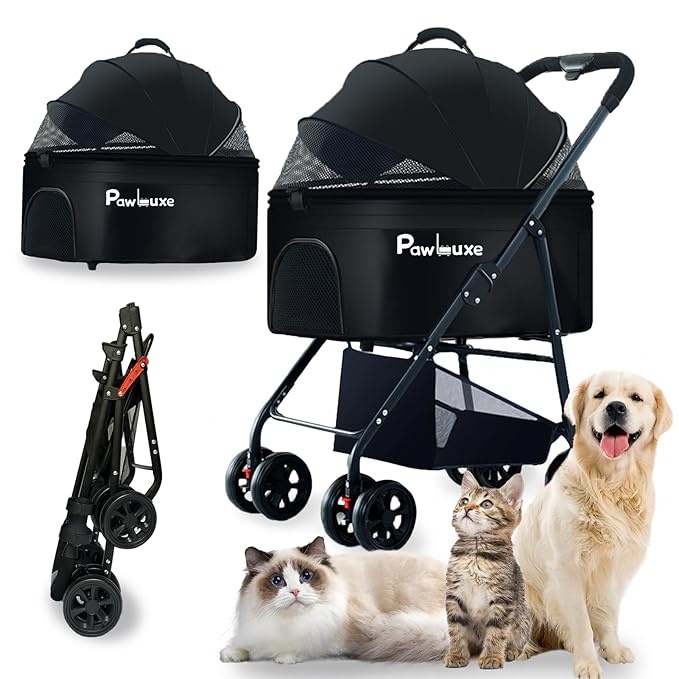
4 Wheels Pet Stroller 4 in 1 Pet Stroller with Detachable Carrier for Small & Medium Dogs Cats up to 55 lbs Easy-Folding Travel Dog Wagon with Car Seat Breathable Mesh,Black
About This oxford fabric PawLuxe high-end pet stroller: Every trip = pampering! 𝟒-𝐢𝐧-𝟏 𝐀𝐥𝐥-𝐢𝐧-𝐎𝐧𝐞 𝐃𝐞𝐬𝐢𝐠𝐧: Airbox + Car Seat + Basket + Mobile Nest, Detachable Design for Easy Change of Scenarios. 𝐋𝐢𝐠𝐡𝐭𝐰𝐞𝐢𝐠𝐡𝐭 𝐚𝐧𝐝 𝐏𝐨𝐫𝐭𝐚𝐛𝐥𝐞: One-touch Folding, Weighing only 10lbs (approx 4.5kg), No Burden on the Go! 【𝐂𝐨𝐦𝐟𝐨𝐫𝐭 𝐂𝐨𝐦𝐩𝐚𝐫𝐭𝐦𝐞𝐧𝐭 𝐟𝐨𝐫 𝐏𝐞𝐭𝐬】: Breathable and shock-absorbing interior cabin, enjoy the first class experience. - Panoramic breathable mesh sunroof: cool ventilation + open view;- Adjustable sunshade: sun and wind protection;- Removable and washable inner cushion: super easy to clean!- 600D wear-resistant Oxford cloth: double the time of use, long-lasting wear-resistant 【𝐒𝐚𝐟𝐞 𝐚𝐧𝐝 𝐬𝐞𝐜𝐮𝐫𝐞】:One-touch brake system for rear wheels, solid parking;- Snap closure, goodbye to the risk of zipper snagging!- Thickened carbon steel frame + upgraded rubber foam wheels;- 8 wheels - 6 inches wider anti-skid wheels, smooth passage on all kinds of terrain 【𝐂𝐨𝐦𝐩𝐚𝐭𝐢𝐛𝐥𝐞 𝐰𝐢𝐭𝐡 𝐦𝐮𝐥𝐭𝐢𝐩𝐥𝐞 𝐩𝐞𝐭𝐬】: spacious cabin for kittens/small and medium-sized dogs/curious pets, large load capacity upgraded to 44LBS 【𝐈𝐧𝐭𝐞𝐥𝐥𝐢𝐠𝐞𝐧𝐭 𝐬𝐭𝐨𝐫𝐚𝐠𝐞】: large basket + cup holder + mesh side pockets, carry-on items are fully organized, park, shopping, travel, at any time to open the intimate time;It is not only a stroller, but also a pampering action: every time you travel with peace of mind, you can fulfill your promise to protect it Overview Brand : PawLuxe Color : Black Material : oxford fabric Frame Material : Aluminum Age Range (Description) : Adult,Kid
Brand: PawLuxe
Category: Animals & Pet Supplies > Pet Supplies > Pet Strollers > Multi-Strollers